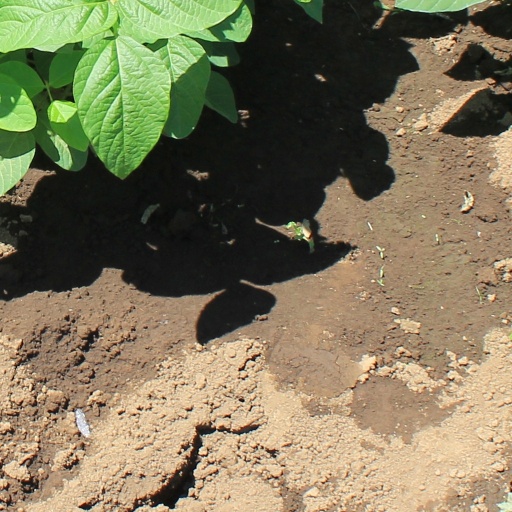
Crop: soybean